Gaza Strip

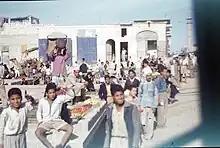
Palestinians in an outdoor market in the Gaza Strip in 1956

During the 1956 Suez Crisis (the Second Arab–Israeli war), Israel invaded Gaza and the Sinai Peninsula. On 3 November, the Israel Defense Forces (IDF) attacked Egyptian and Palestinian forces at Khan Yunis. The city of Khan Yunis resisted being captured, and Israel responded with a heavy bombing campaign that inflicted heavy civilian casualties. After a fierce battle, the Israeli 37th Armored Brigade's Sherman tanks broke through the heavily fortified lines outside of Khan Yunis held by the 86th Palestinian Brigade.